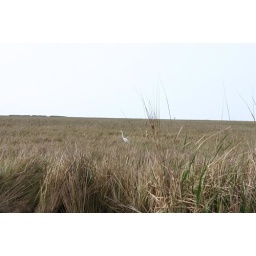
oooh a big white bird in texas.jpg